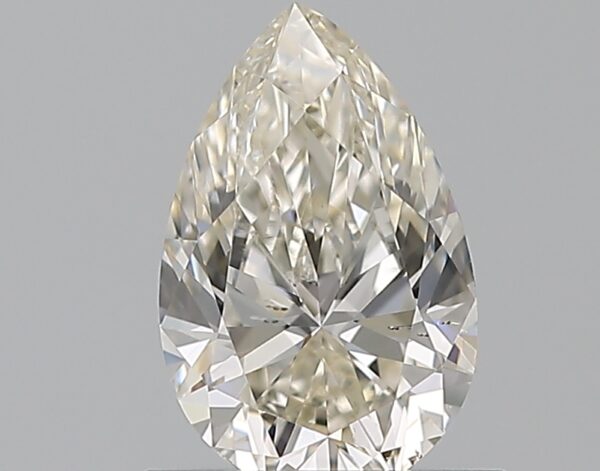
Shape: pear
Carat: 0.8
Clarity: SI2
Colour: K
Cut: EX
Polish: EX
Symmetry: EX
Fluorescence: F
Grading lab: GIA
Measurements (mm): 7.94 x 5.11 x 3.2